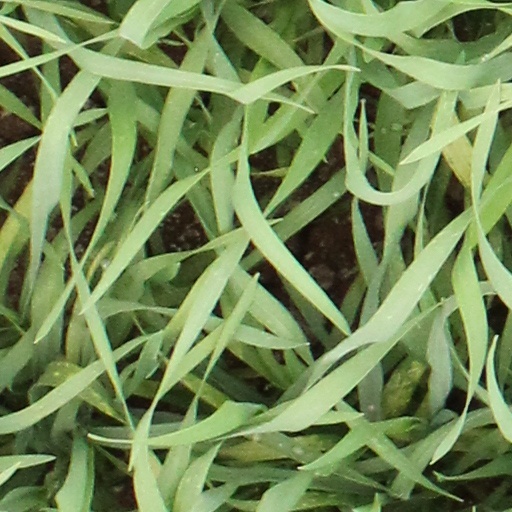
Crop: wheat